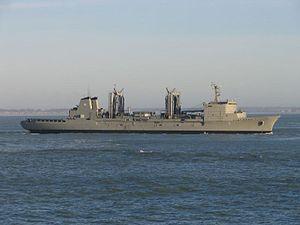
Le Durance est le premier des cinq pétroliers ravitailleurs de la classe Durance de la Marine nationale française.